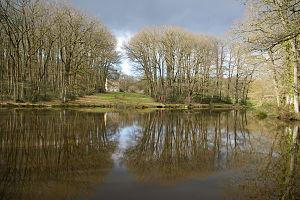
Louis Gruau, ou Louys Gruau, né au Bignon, mort le 11 avril 1633 à Saulges, est un prêtre catholique français, curé de Saulges, auteur en 1613 d'un ouvrage sur la chasse aux loups en Mayenne.